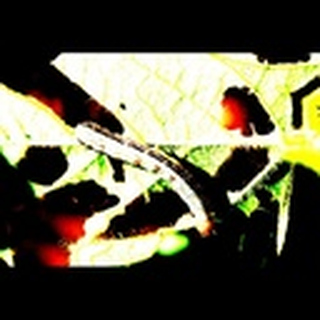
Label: cotton_army_worm